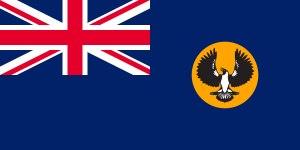
Flinders Island est l'île principale de l'archipel des îles de l'Investigator ou archipel des îles Flanders.
Le Cassican flûteur est une espèce de passereaux noir et blanc de taille moyenne originaire d'Australie et du sud de la Nouvelle-Guinée. Unique membre du genre Gymnorhina de la famille des Artamidae, l'espèce est étroitement apparentée aux autres cassicans, qui appartiennent au genre Cracticus. Elle a, pendant un temps, été divisée en trois espèces distinctes, mais des zones d'hybridation entre les différentes formes ont renforcé l'idée qu'il s'agissait d'une seule population avec plusieurs sous-espèces, dont neuf sont maintenant reconnues.
Les îles de l'Investigator, ou Investigator group en anglais, est un archipel granitique assez éparpillé, situé près du littoral sud de l'Australie-Méridionale.